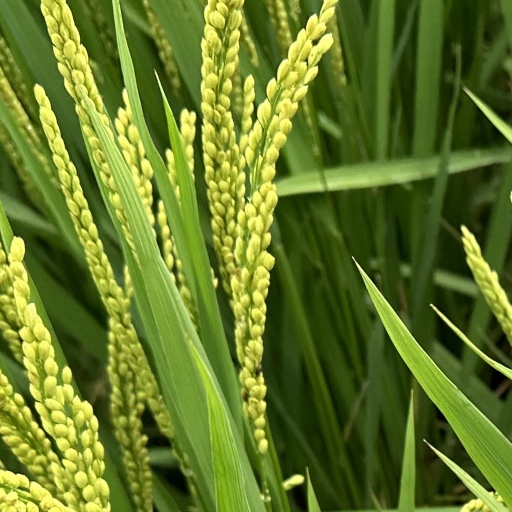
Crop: rice